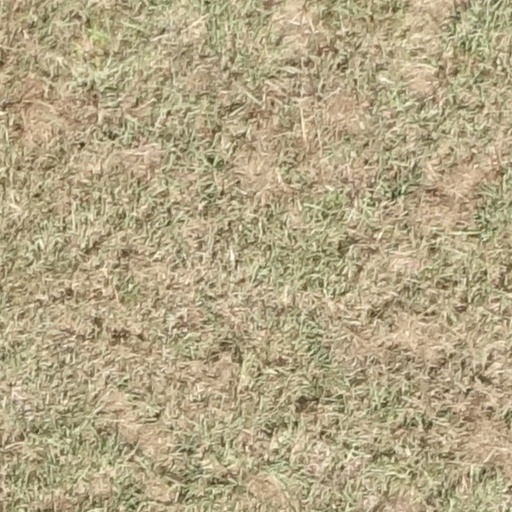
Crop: sorghum